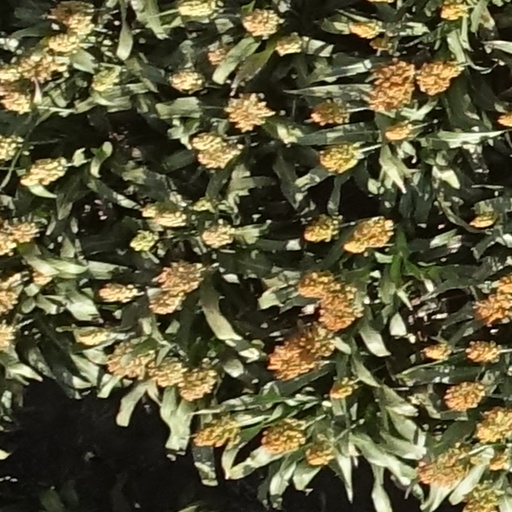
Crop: sorghum